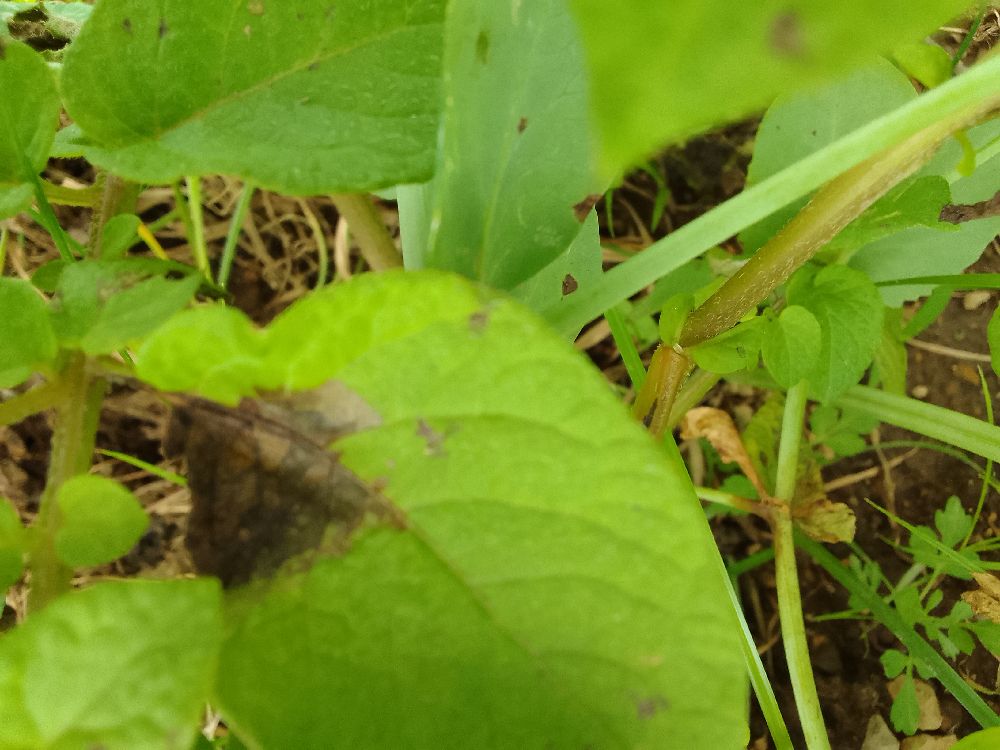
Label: Late blight